2009 Mirny Il-76 crash

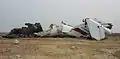
A Photo showing the Empennage after the crash

After the cargo was unloaded, the plane "took off but then deviated from the course and crashed away from the runway," an official from the Russian Emergencies Ministry told reporters. Reports suggest that in the days following the accident eleven bodies were pulled from the jet by rescuers.